Amazing Grace (novel)

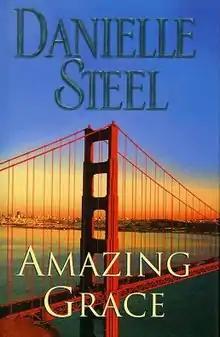
First edition, depicting Golden Gate Bridge

Amazing Grace is a novel by Danielle Steel, published by Delacorte Press in October 2007. The book is Steel's seventy-third novel.